Glenelg, South Australia

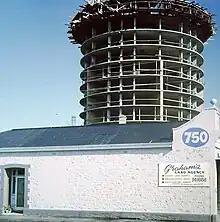
Atlantic Tower During Development, circa mid-1970s

Atlantic Tower was built in the late 1970s and was Adelaide's tallest residential building at the time. The fourteen-story tower featured a revolving restaurant on its top floor, and was part of a larger development plan that never eventuated. Many other high-rise buildings exist in Glenelg, including the fifteen-story Stamford Grand hotel on Moseley Square, built in 1990, and the twelve-story Liberty Towers, built in 2004.